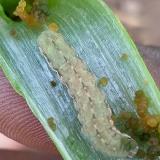
Crop: Onion
Condition: caterpillar-p